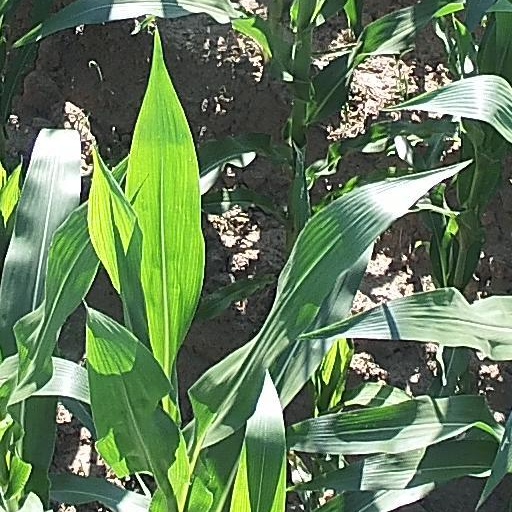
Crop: maize; corn